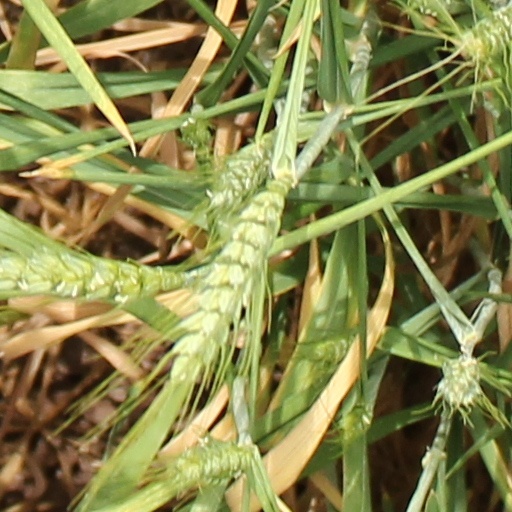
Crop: wheat